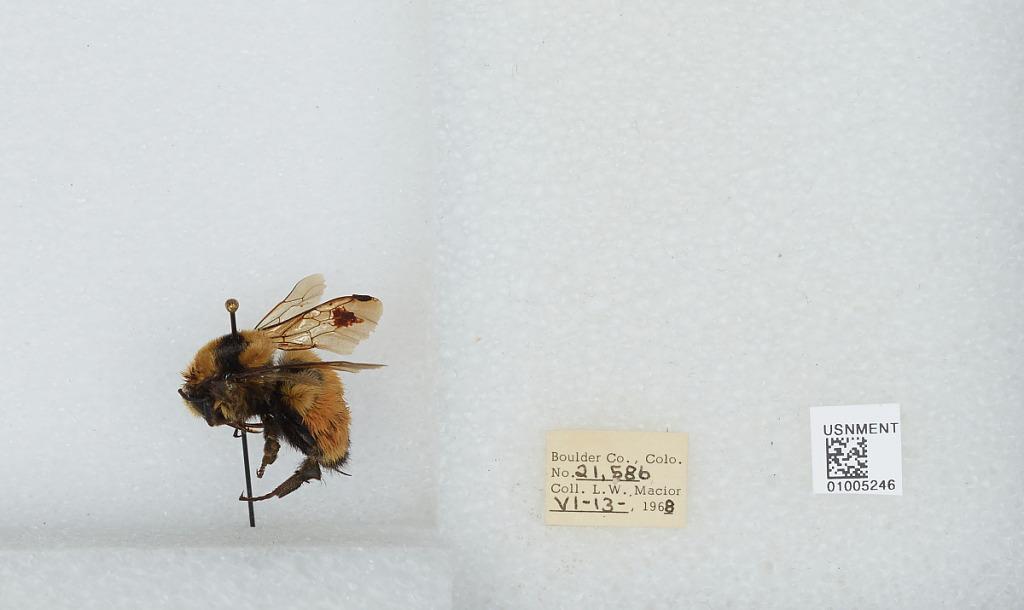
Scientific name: Bombus (Pyrobombus) huntii Greene
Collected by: L. Macior
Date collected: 1968-6-13
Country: United States
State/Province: Colorado
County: Boulder
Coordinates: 40.015, -105.27